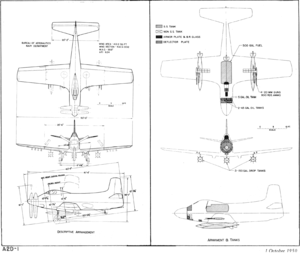
Le Douglas A2D Skyshark était un avion d'attaque américain à turbopropulseur construit par la Douglas Aircraft Company pour l'US Navy.